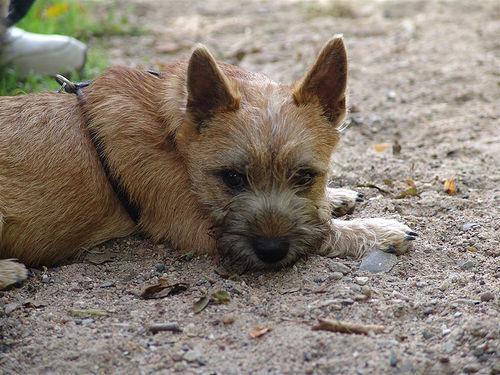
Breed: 211-n000009-cairn